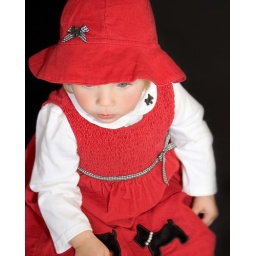
Girl in a red dress